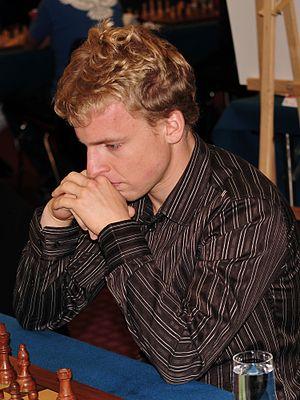
Viktor Láznička est un grand maître international d'échecs tchèque né le 9 janvier 1988.